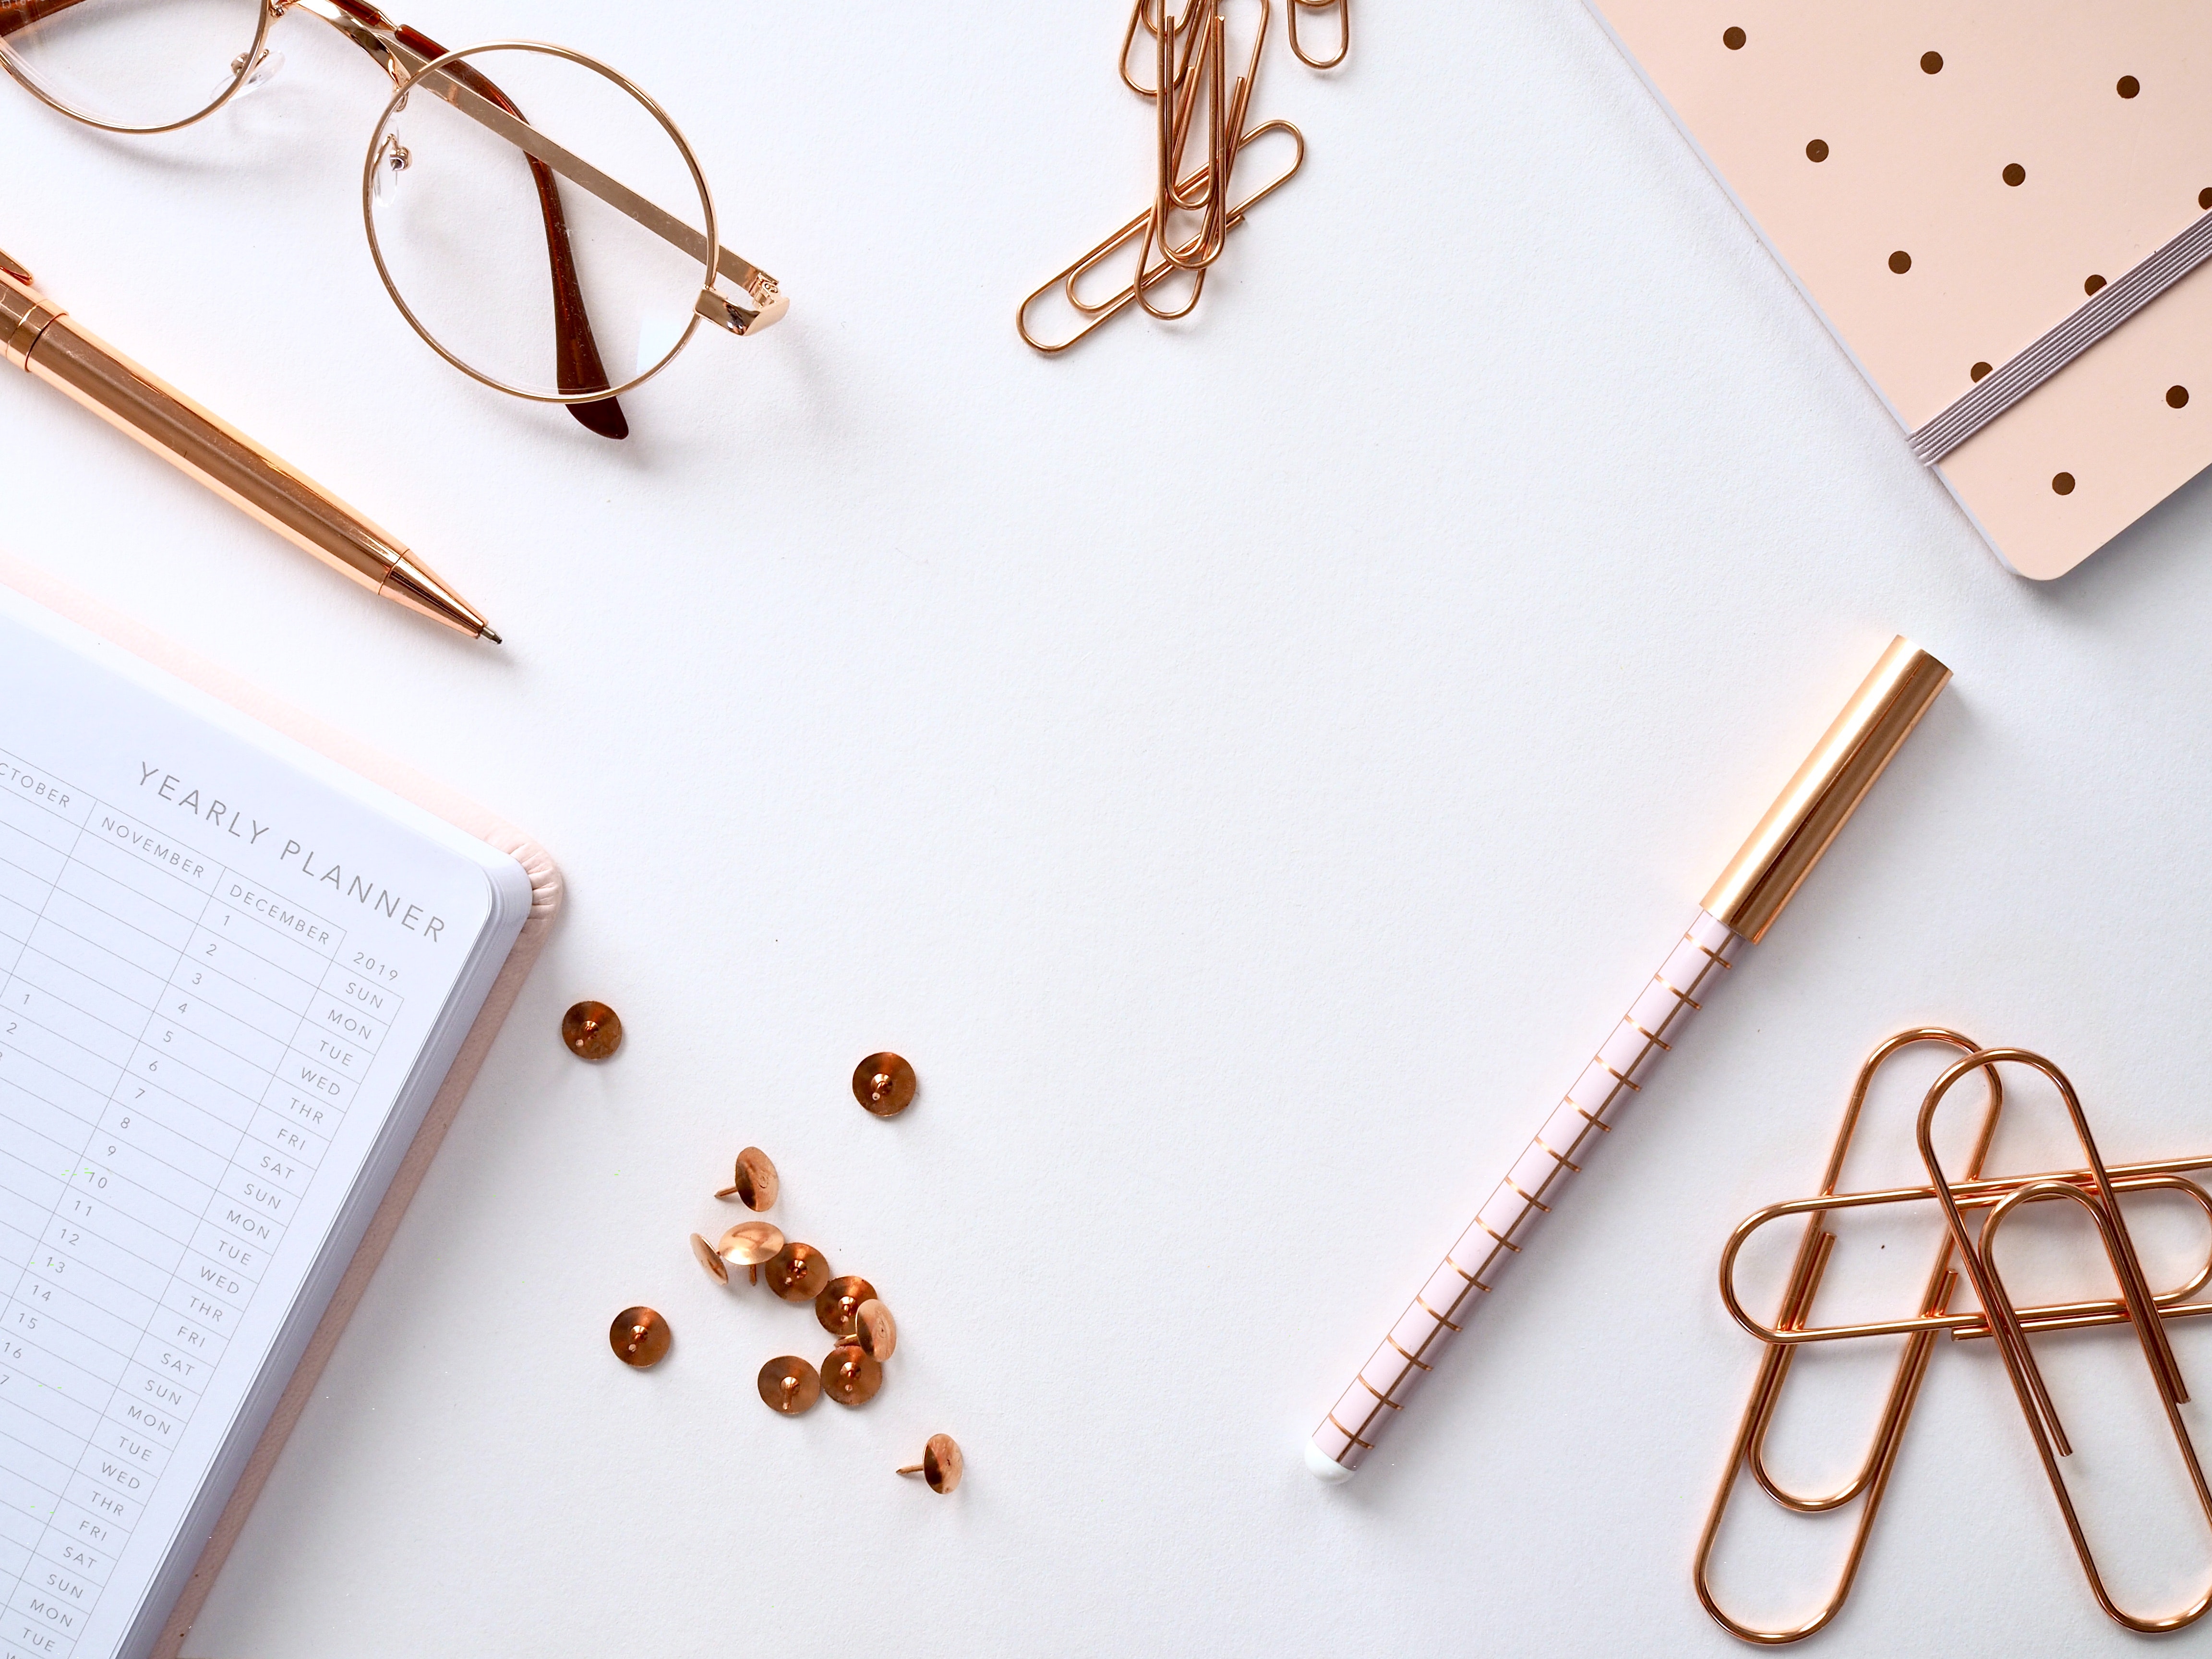
copper, fashion accessory, chain, font, metal, jewellery, necklace, glasses, ear